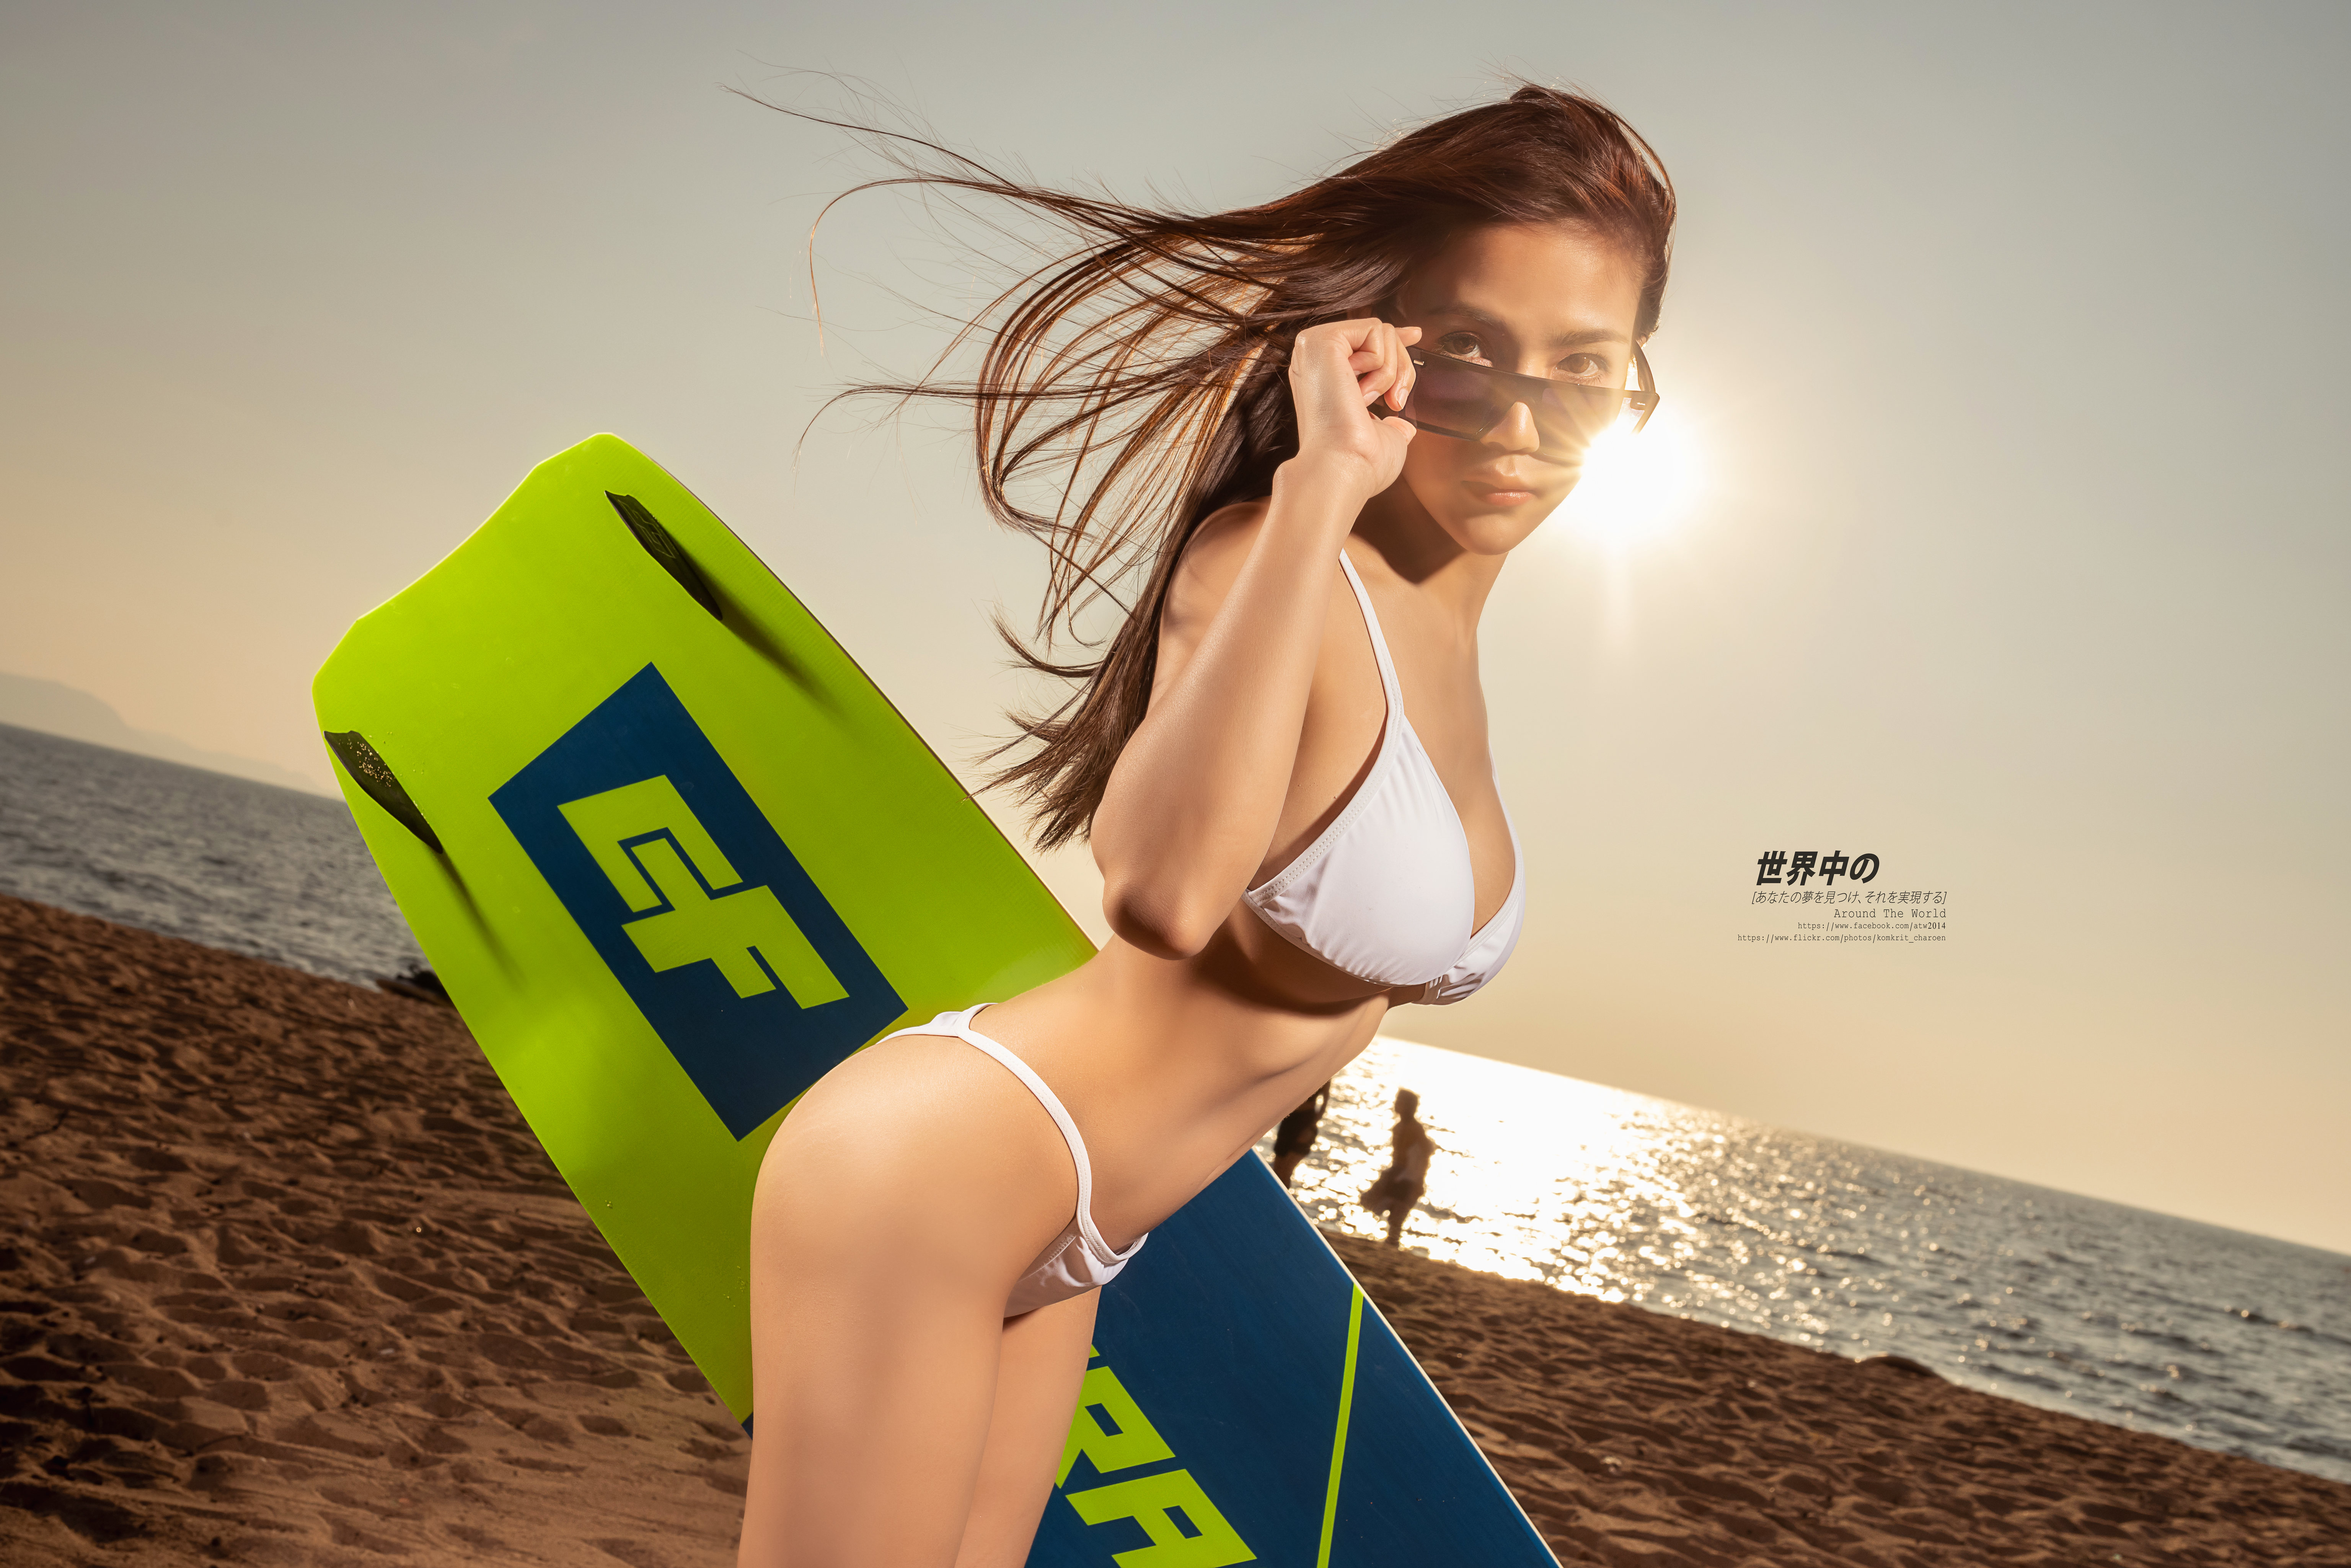
women, lady, model, person, photography, wallpaper, photograph, water, sky, beach, People on beach, swimsuit top, flash photography, brassiere, People in nature, swimwear, happy, thigh, waist, travel, black hair, undergarment, leisure, lingerie, swimsuit bottom, long hair, eyewear, surfer hair, human leg, landscape, fun, bikini, recreation, brown hair, fashion model, advertising, wind, sitting, art model, ocean, tropics, sand, horizon, sun tanning, vacation, photo shoot, wave, abdomen, coast, Surfing Equipment, sea